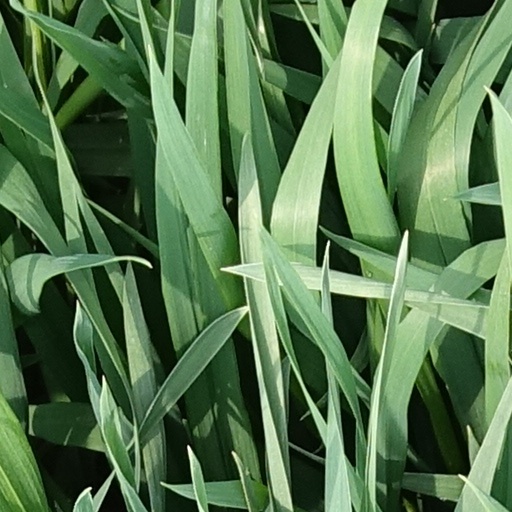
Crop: wheat